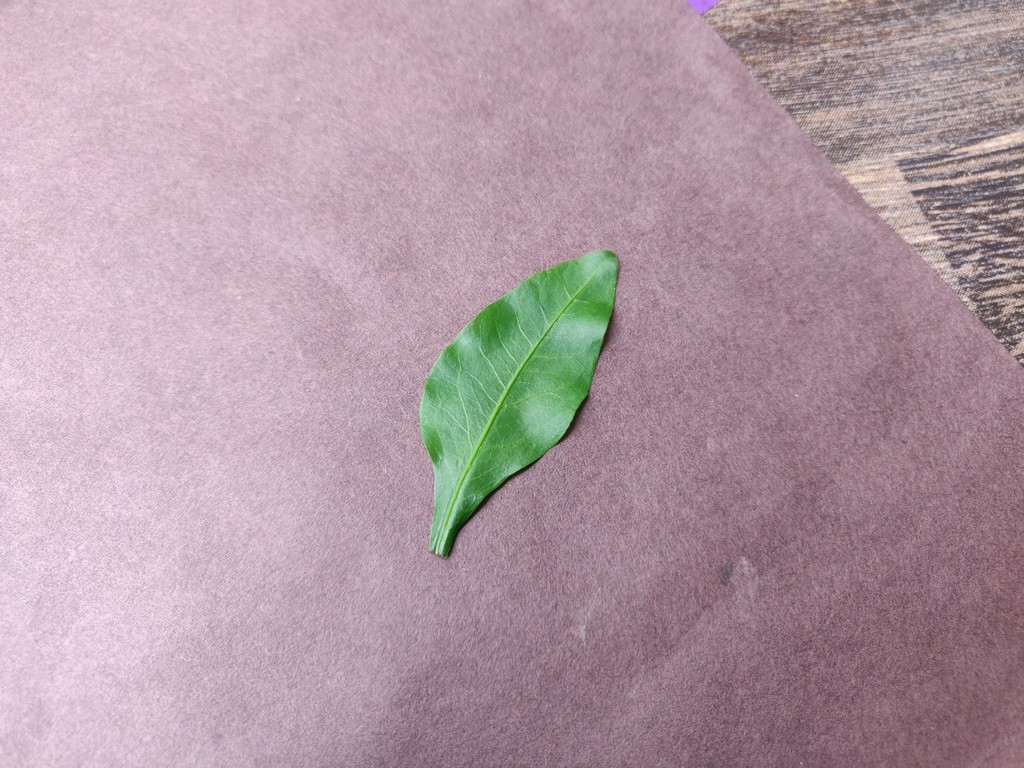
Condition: Healthy
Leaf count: single
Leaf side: front